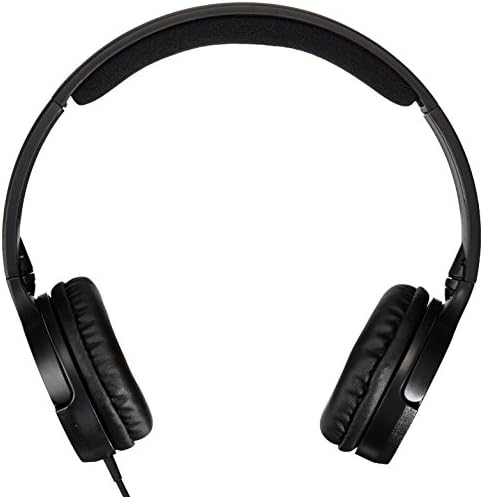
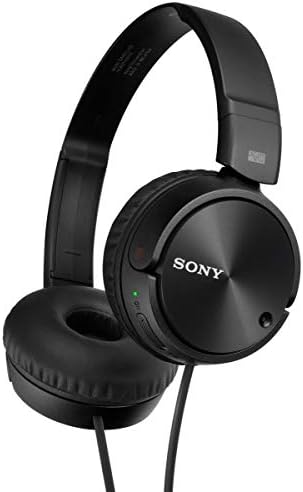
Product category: headphones
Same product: no